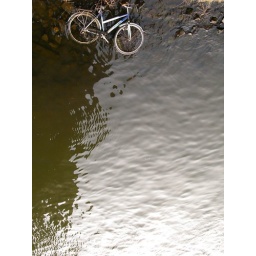
16/03/2011The second bike in the water I saw yesterday.